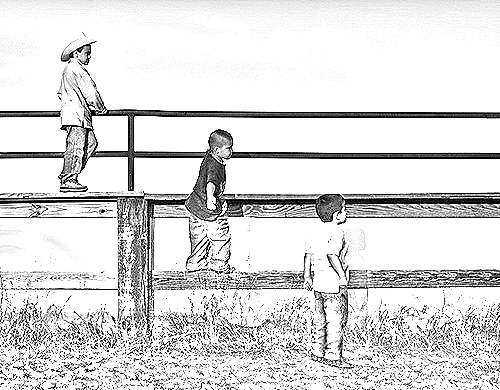
Portrait style: Sketch Portrait